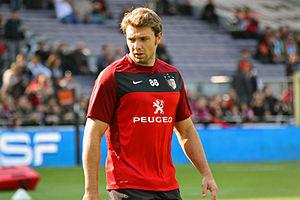
Vincent Clerc à l'entrainement avant un match contre l'USA Perpignan
Vincent Clerc, né le 7 mai 1981 à Échirolles, est un joueur de rugby à XV et à sept international français. Il dispute l'essentiel de sa carrière au poste d'ailier au sein de l'effectif du Stade toulousain après avoir quitté en 2002 le FC Grenoble. De 2016 à 2018, il joue avec le Rugby club toulonnais.
La Coupe d'Europe de rugby à XV est la plus importante compétition interclubs de rugby à XV disputée en Europe chaque année par des équipes des Six Nations et de la Roumanie. La compétition est organisée par l'European Rugby Cup de 1995 à 2014, puis par l'European Professional Club Rugby depuis 2014, qui gère également le Challenge européen de rugby à XV, compétition de second niveau qui regroupe les équipes qui n'ont pu se qualifier pour la Champions Cup. Le club qui remporte la Coupe d'Europe est sacré champion d'Europe.
Le championnat de France de rugby à XV 2012-2013 ou Top 14 2012-2013 est la cent quatorzième édition du championnat de France de rugby à XV. Elle oppose les quatorze meilleures équipes françaises de rugby à XV. Le championnat débute le 17 août 2012 pour s'achever par une finale disputée le 1ᵉʳ juin 2013 au Stade de France, à Saint-Denis. La Ligue nationale de rugby crée un nouveau logo pour cette nouvelle saison à la suite de sa politique de refonte marketing des deux compétitions professionnelles française.
La poule A de la Coupe du monde de rugby à XV 2011, qui se dispute en Nouvelle-Zélande du 9 septembre au 3 octobre 2011, comprend cinq équipes dont les deux premières se qualifient pour les quarts de finale de la compétition. Conformément au tirage au sort effectué le 1ᵉʳ décembre 2008 à Londres, les équipes de la Nouvelle-Zélande, de la France, des Tonga, du Japon et du Canada composent ce groupe A. Le premier de ce groupe affronte ensuite le second de la Poule B et le deuxième de ce groupe le premier de la Poule B.
Pour la saison 2012-2013, le Stade toulousain dispute le Top 14 la Coupe d'Europe et le Challenge européen.
L'équipe du Canada de rugby à XV participe à la coupe du monde de rugby à XV 2011, sa septième participation en autant d'épreuves.